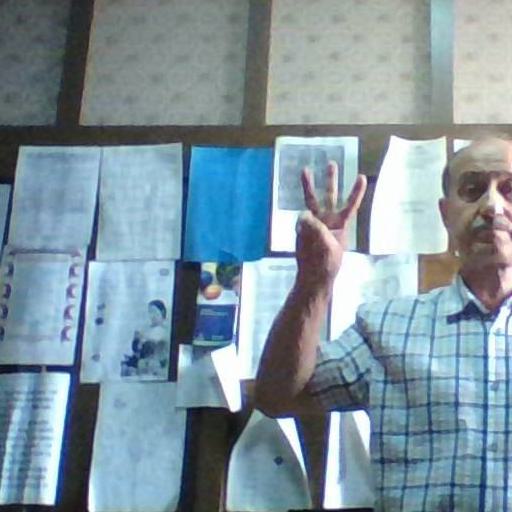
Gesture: three